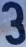
Number: 3